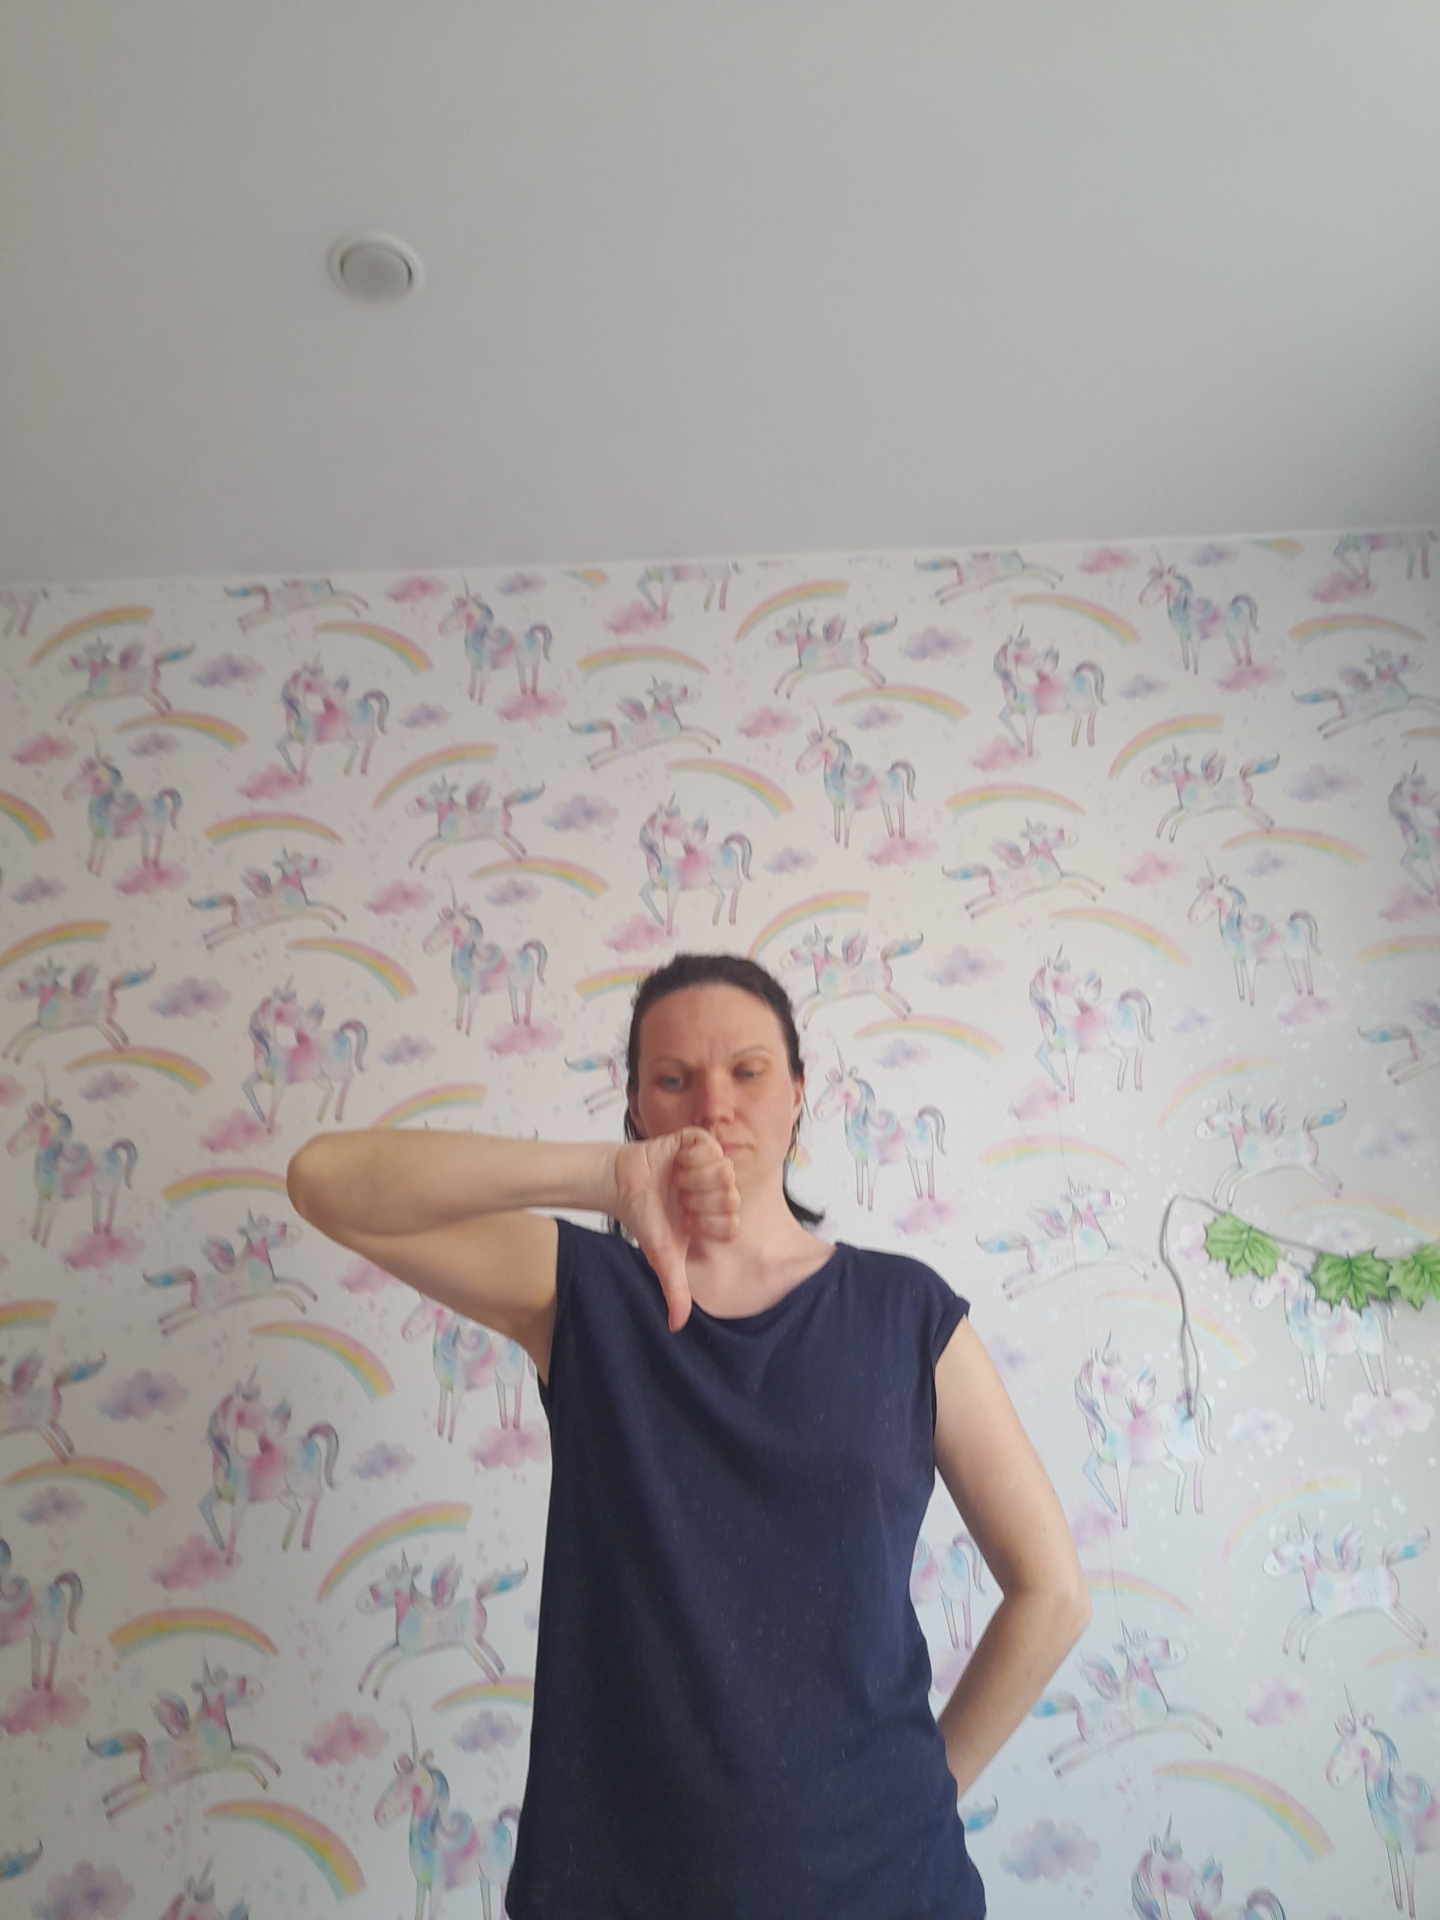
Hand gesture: dislike